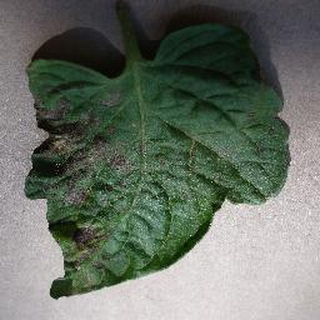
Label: tomato_early_blight